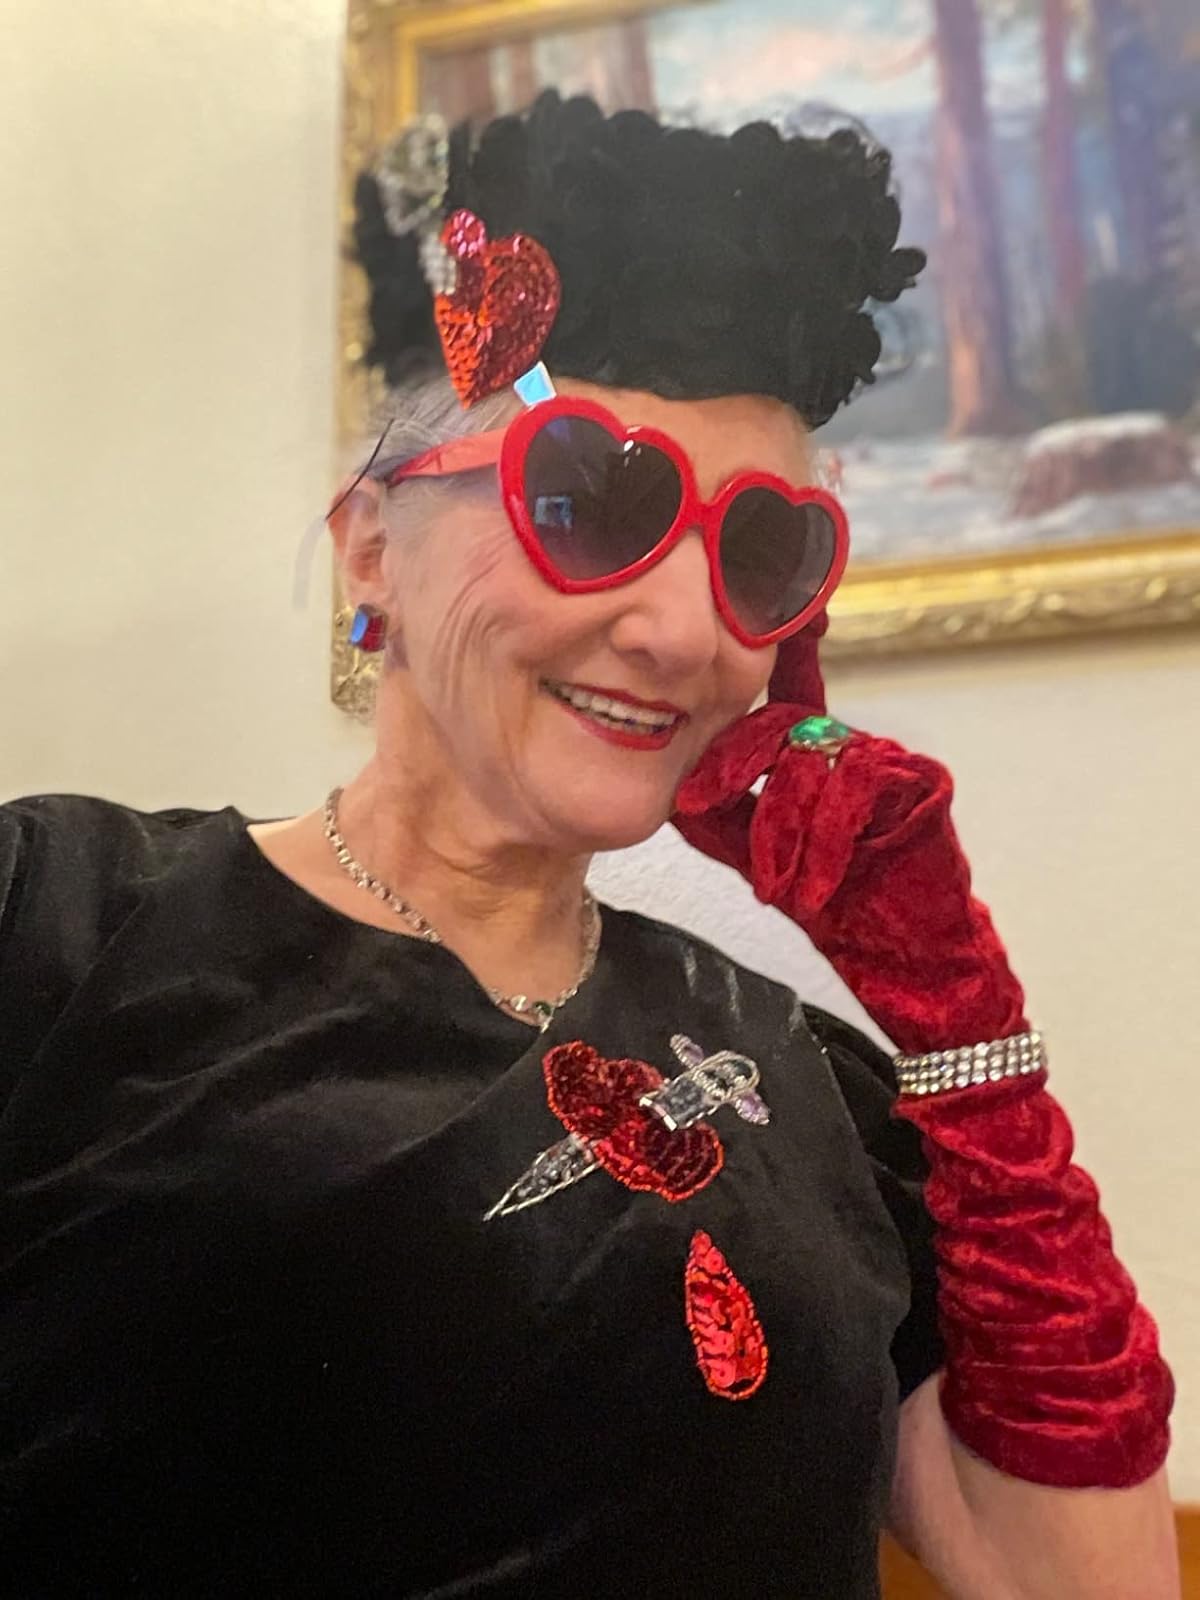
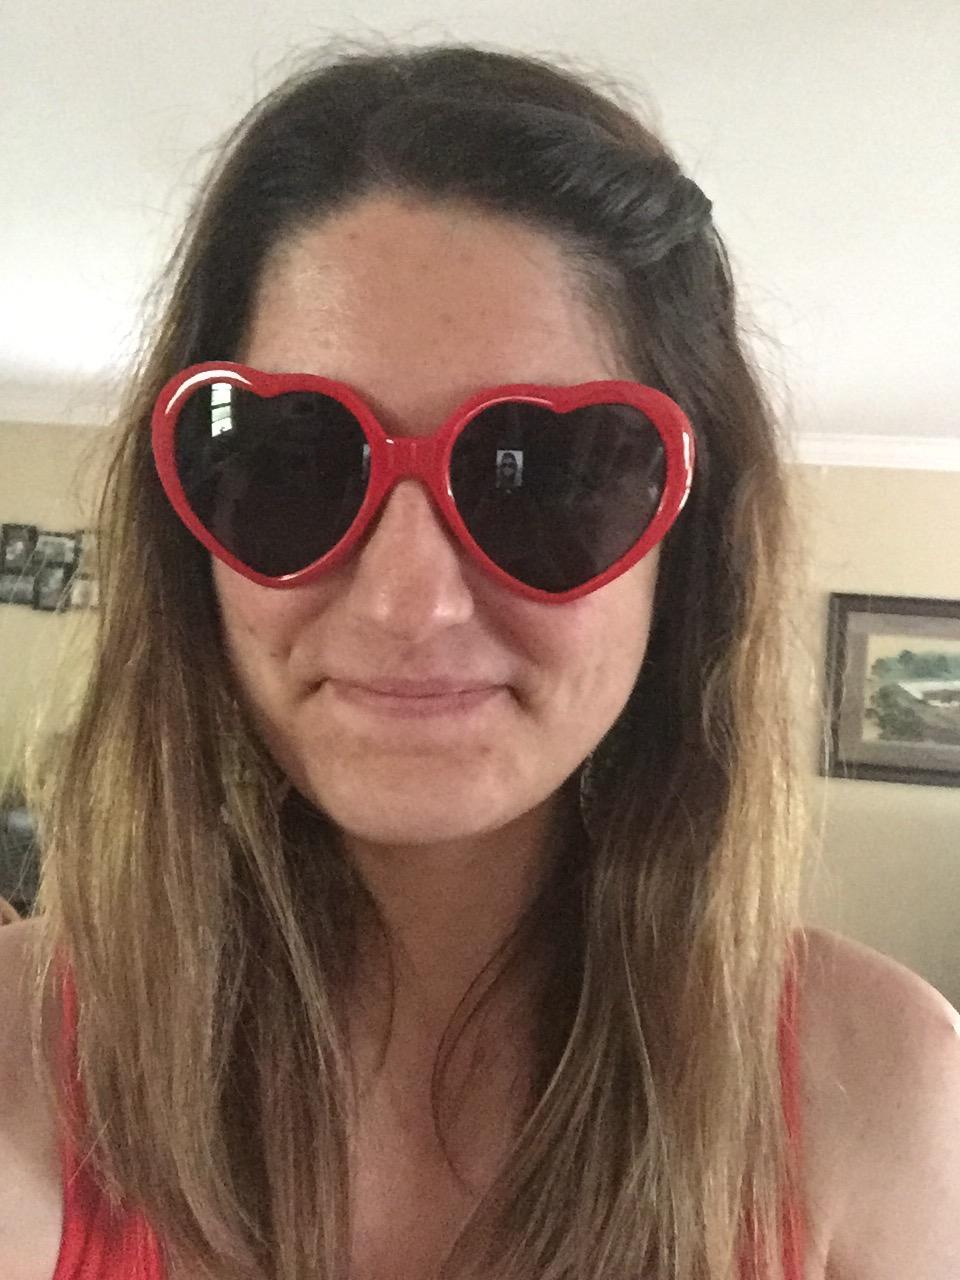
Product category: accessories_sunglasses
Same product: yes